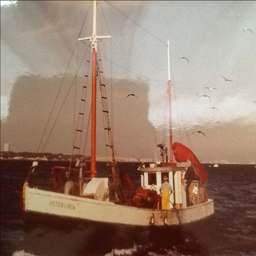
his photo of one of the fishing boats